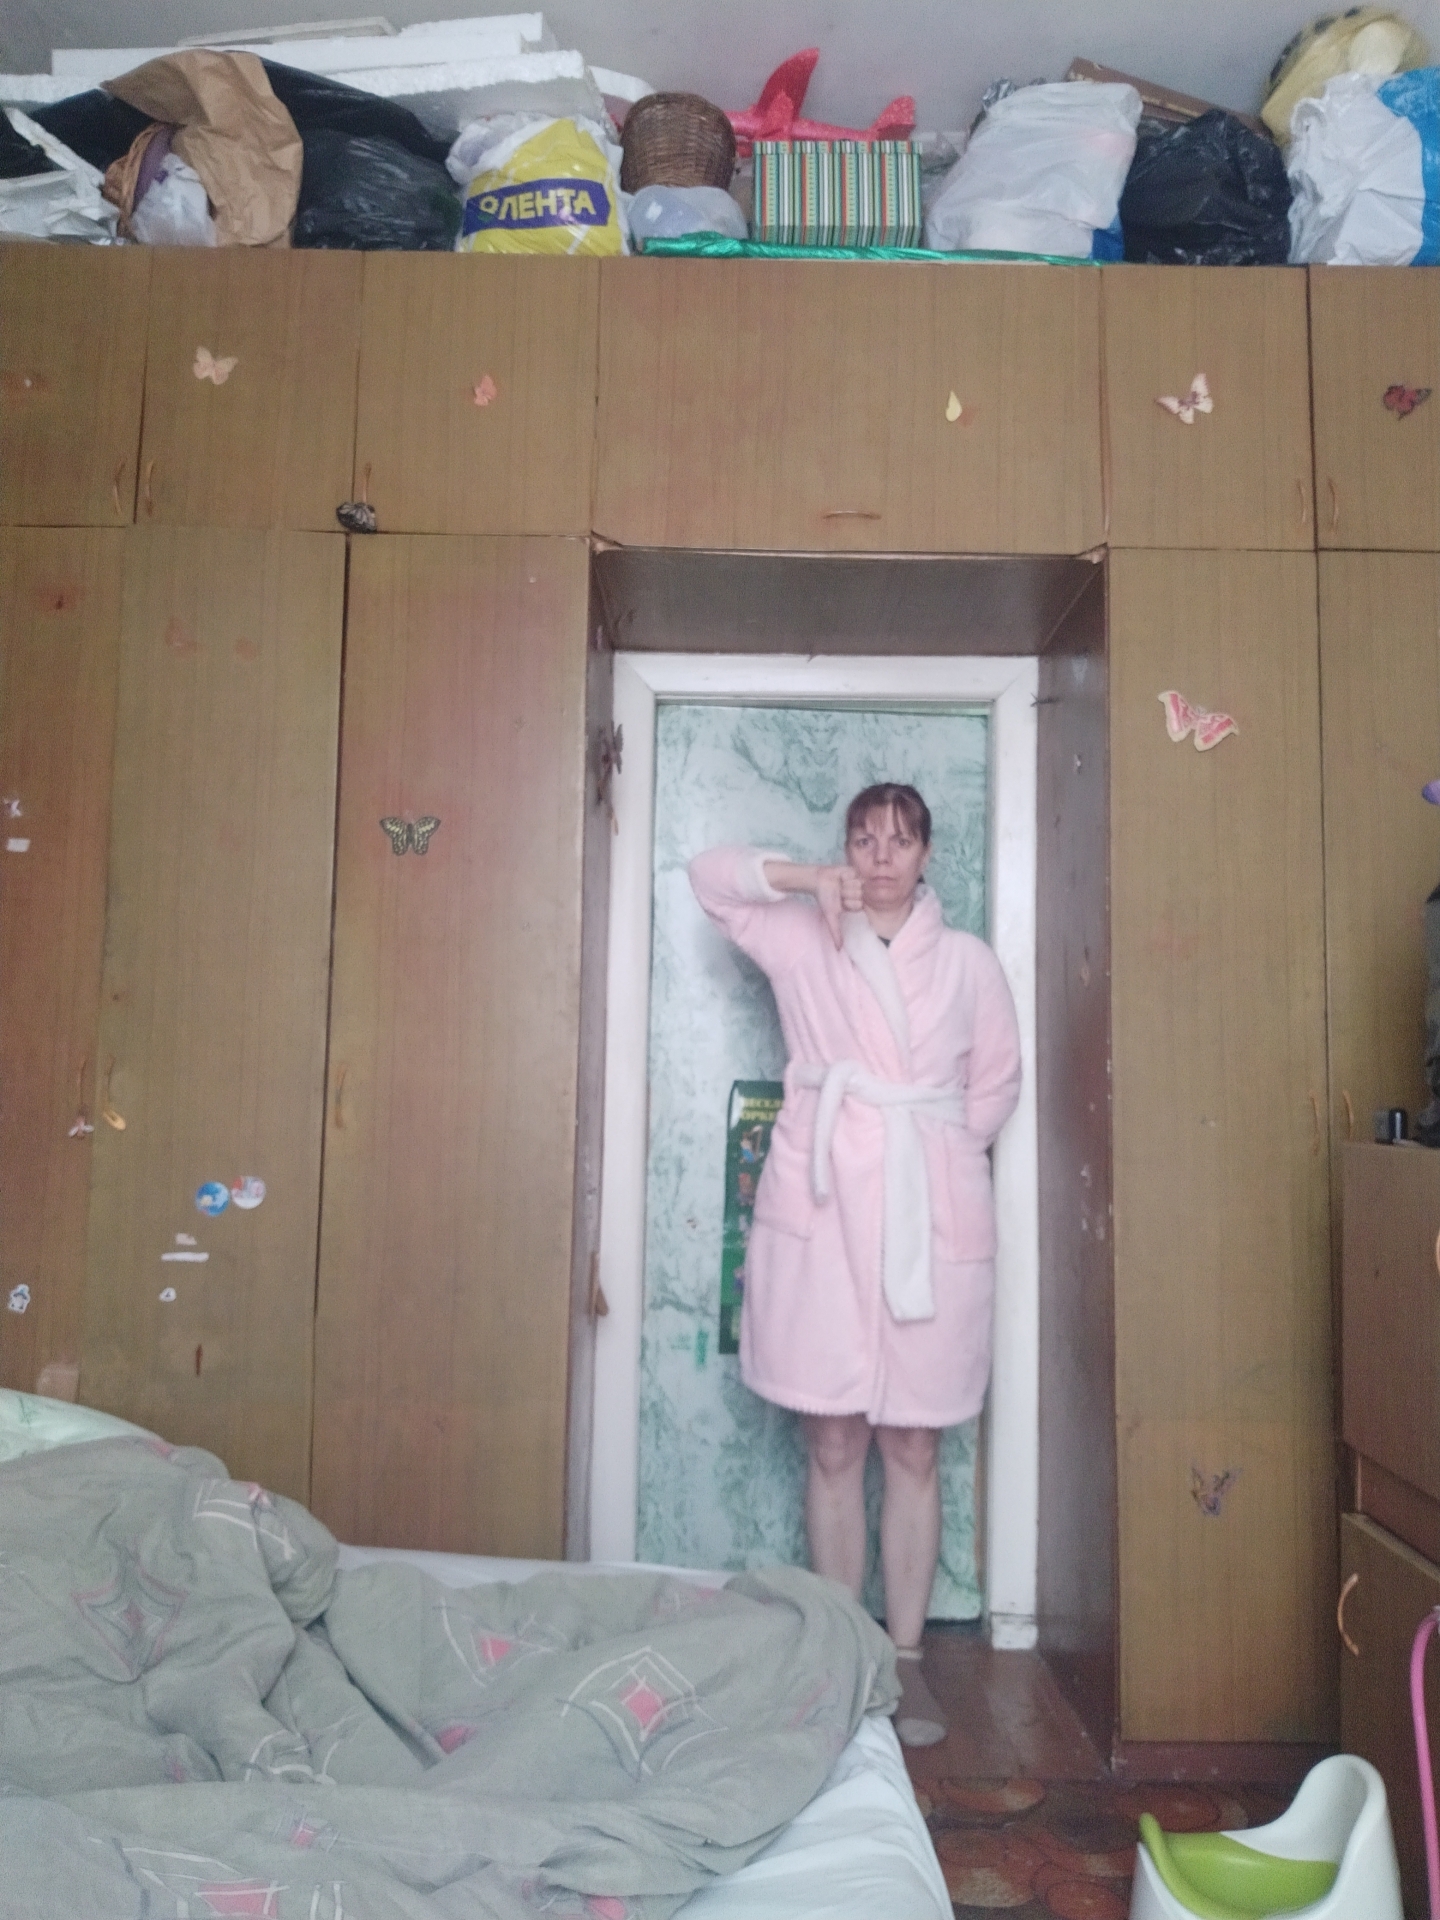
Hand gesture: dislike